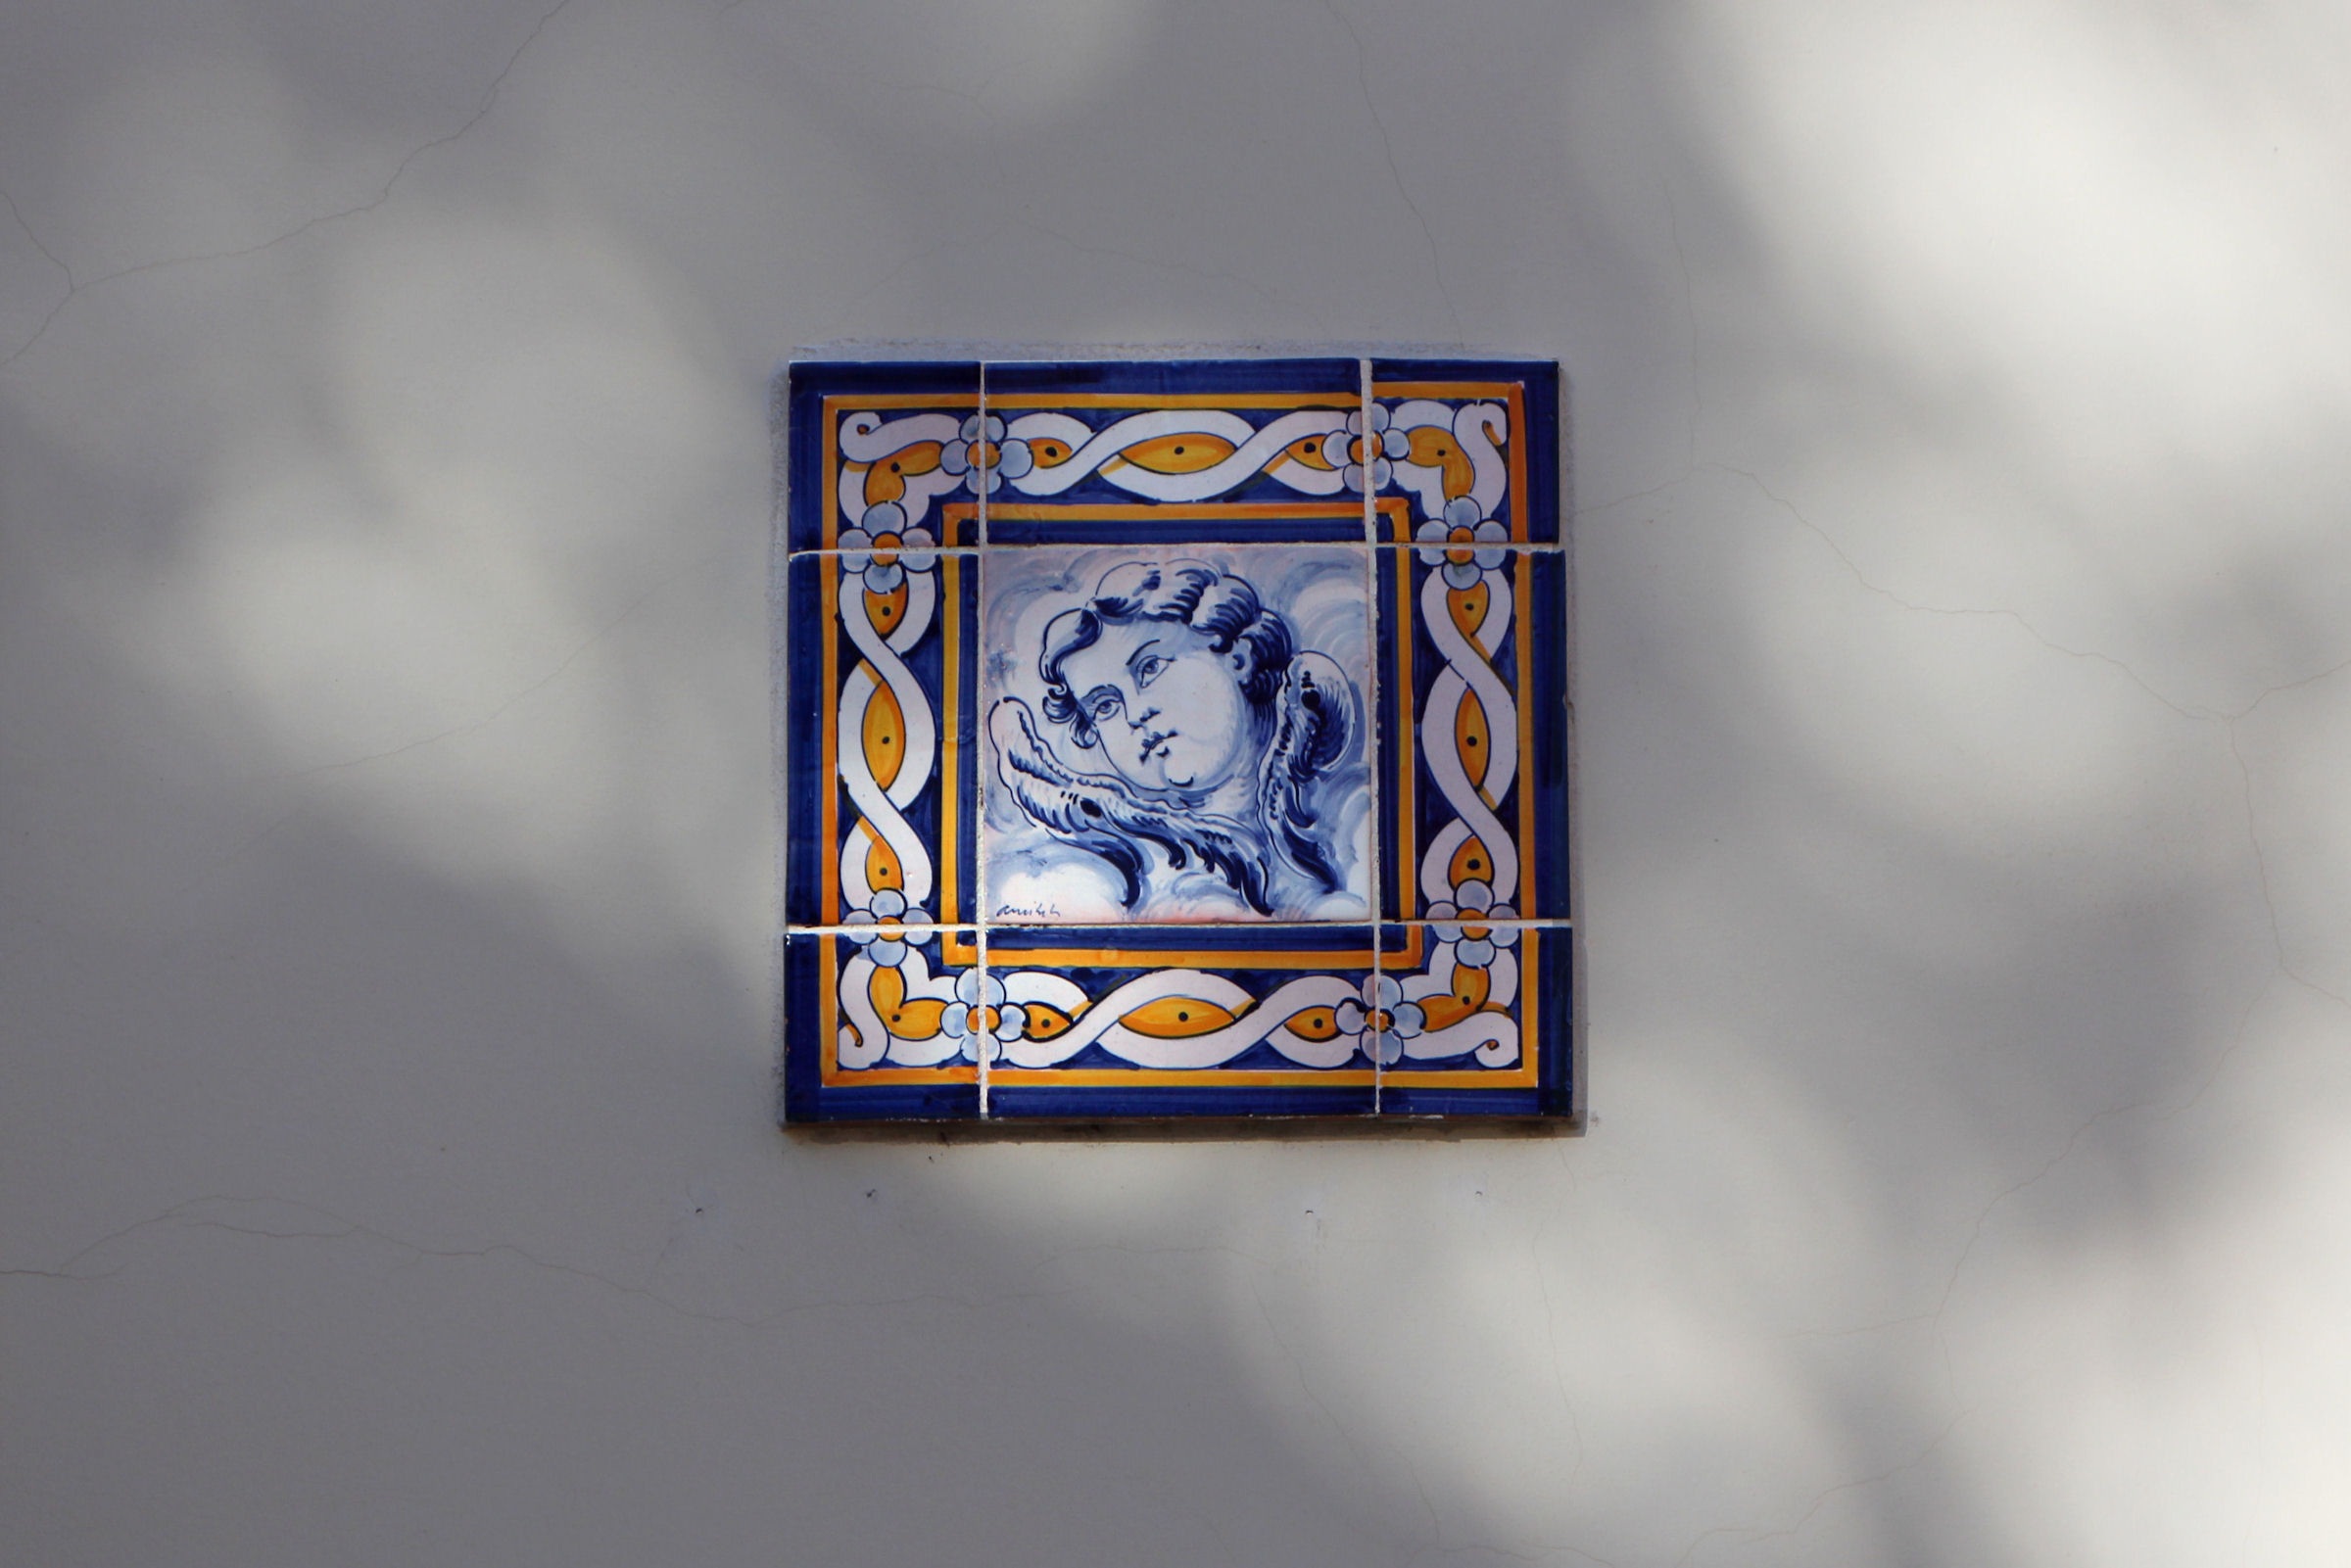
white, window, glass, number, color, blue, lighting, material, angel, art, shape, lake dusia, ceramics